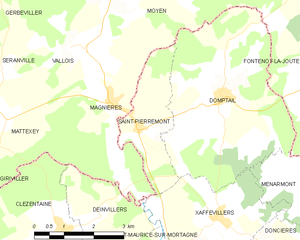
Carte des communes françaises Saint-Pierremont